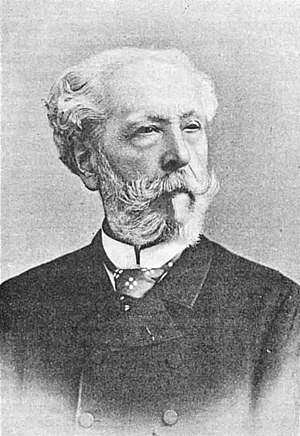
Édouard Lalo
Édouard Lalo